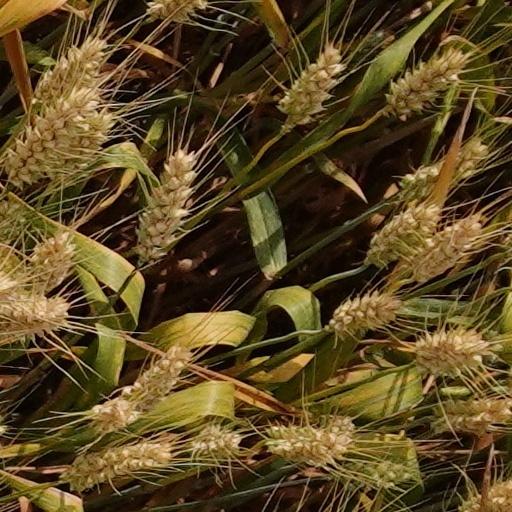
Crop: wheat